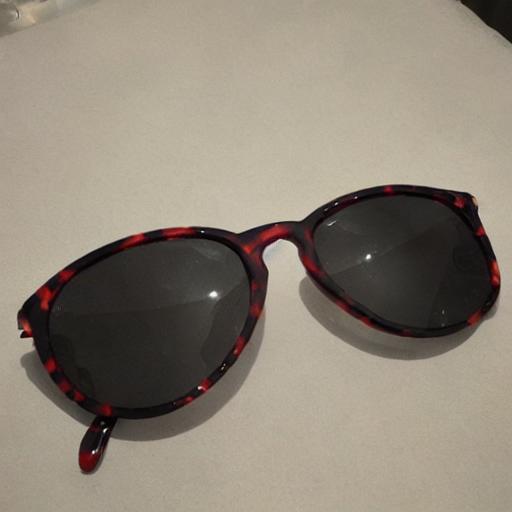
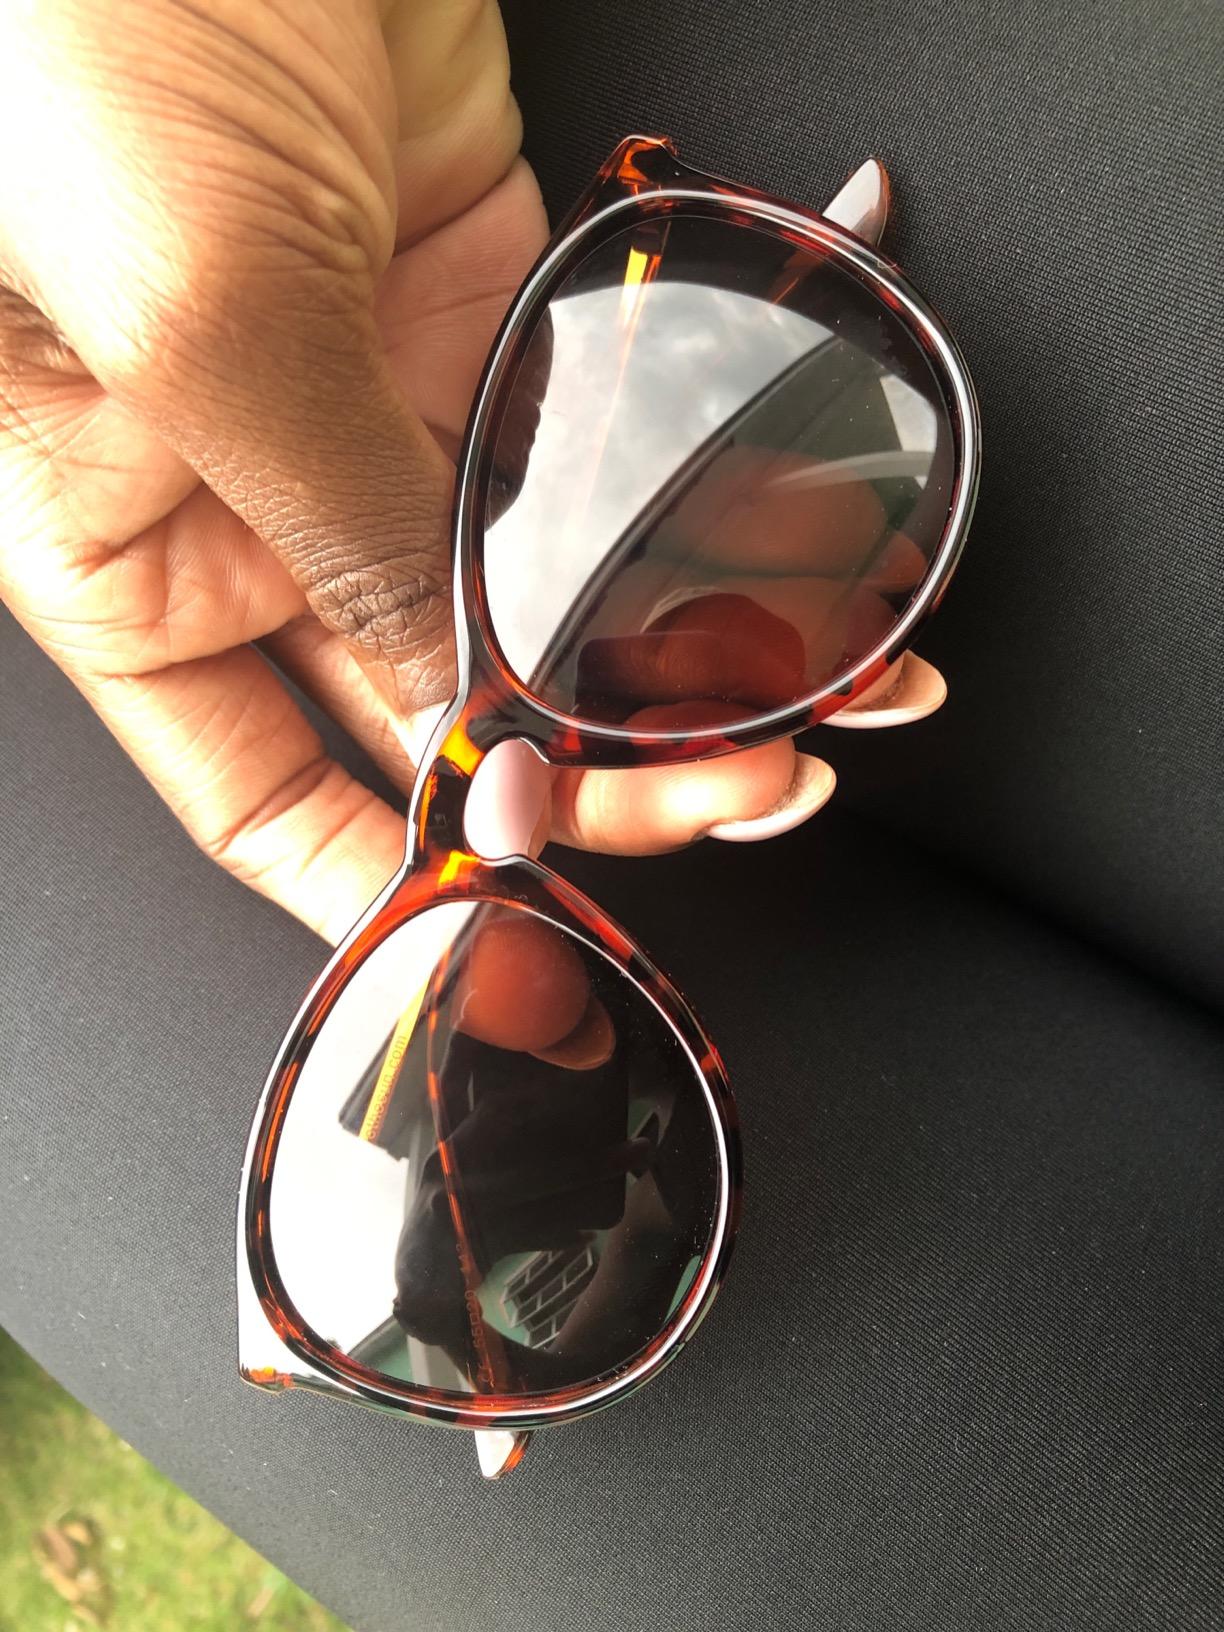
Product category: accessories_sunglasses
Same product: no